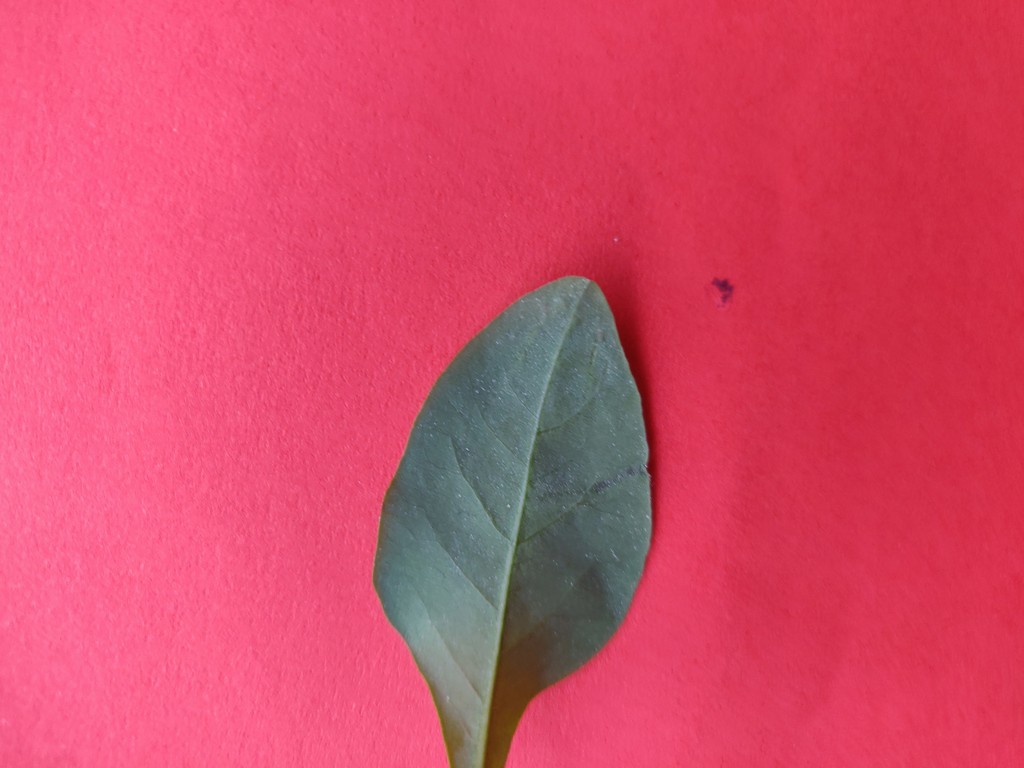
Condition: Healthy
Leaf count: single
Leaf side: back